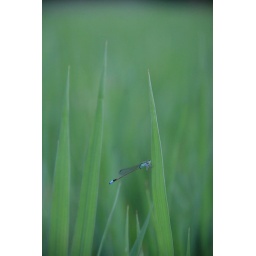
A sky blue accessory in the green